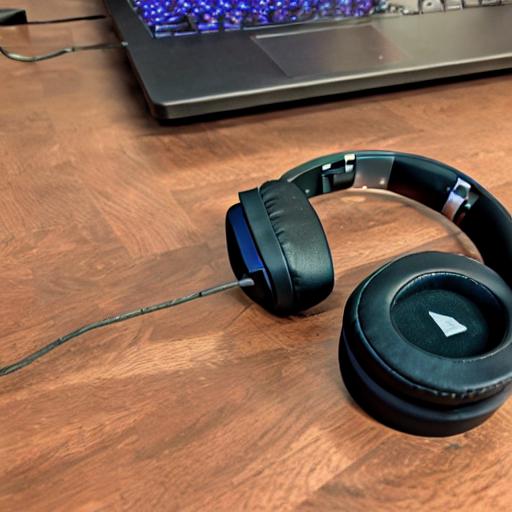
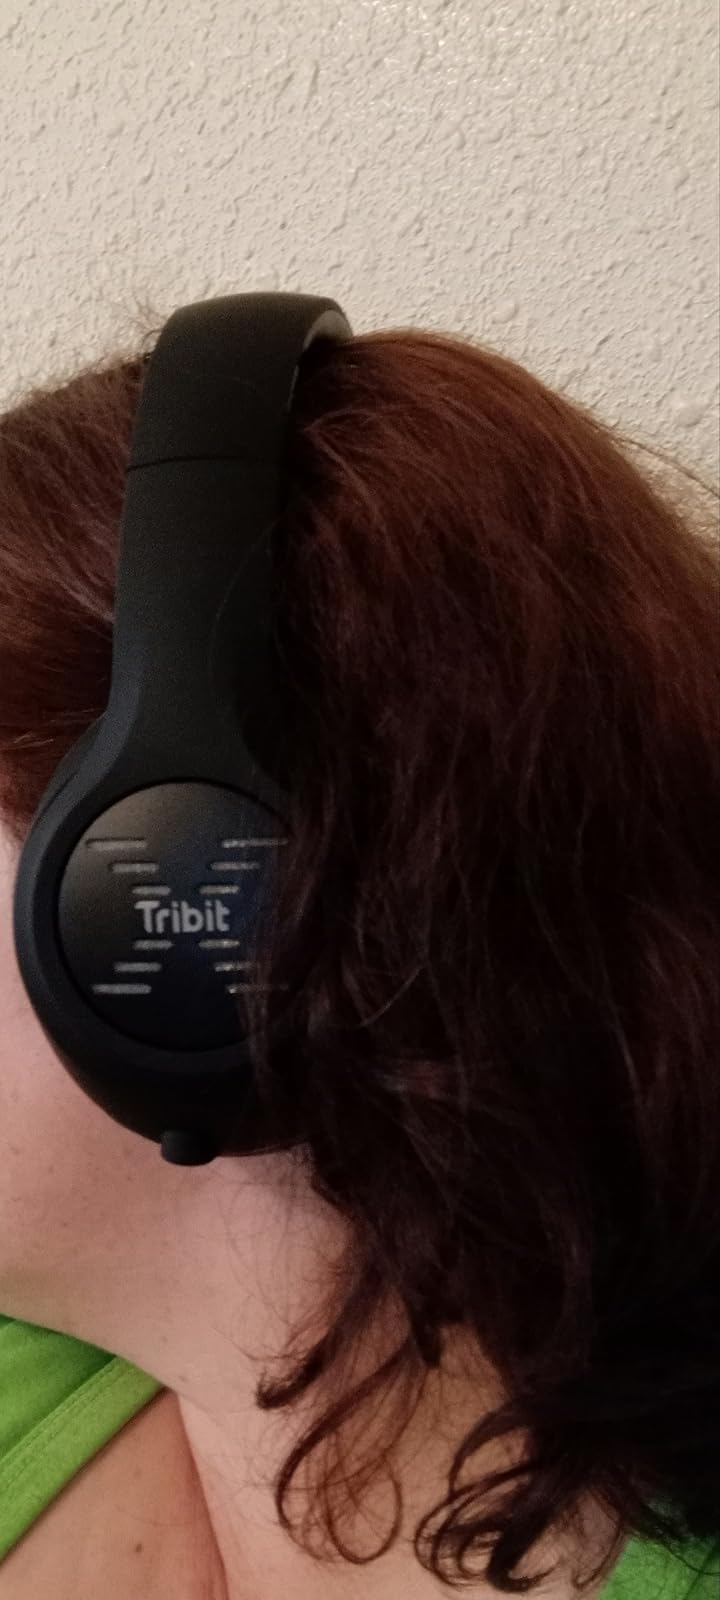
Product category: headphones
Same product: no